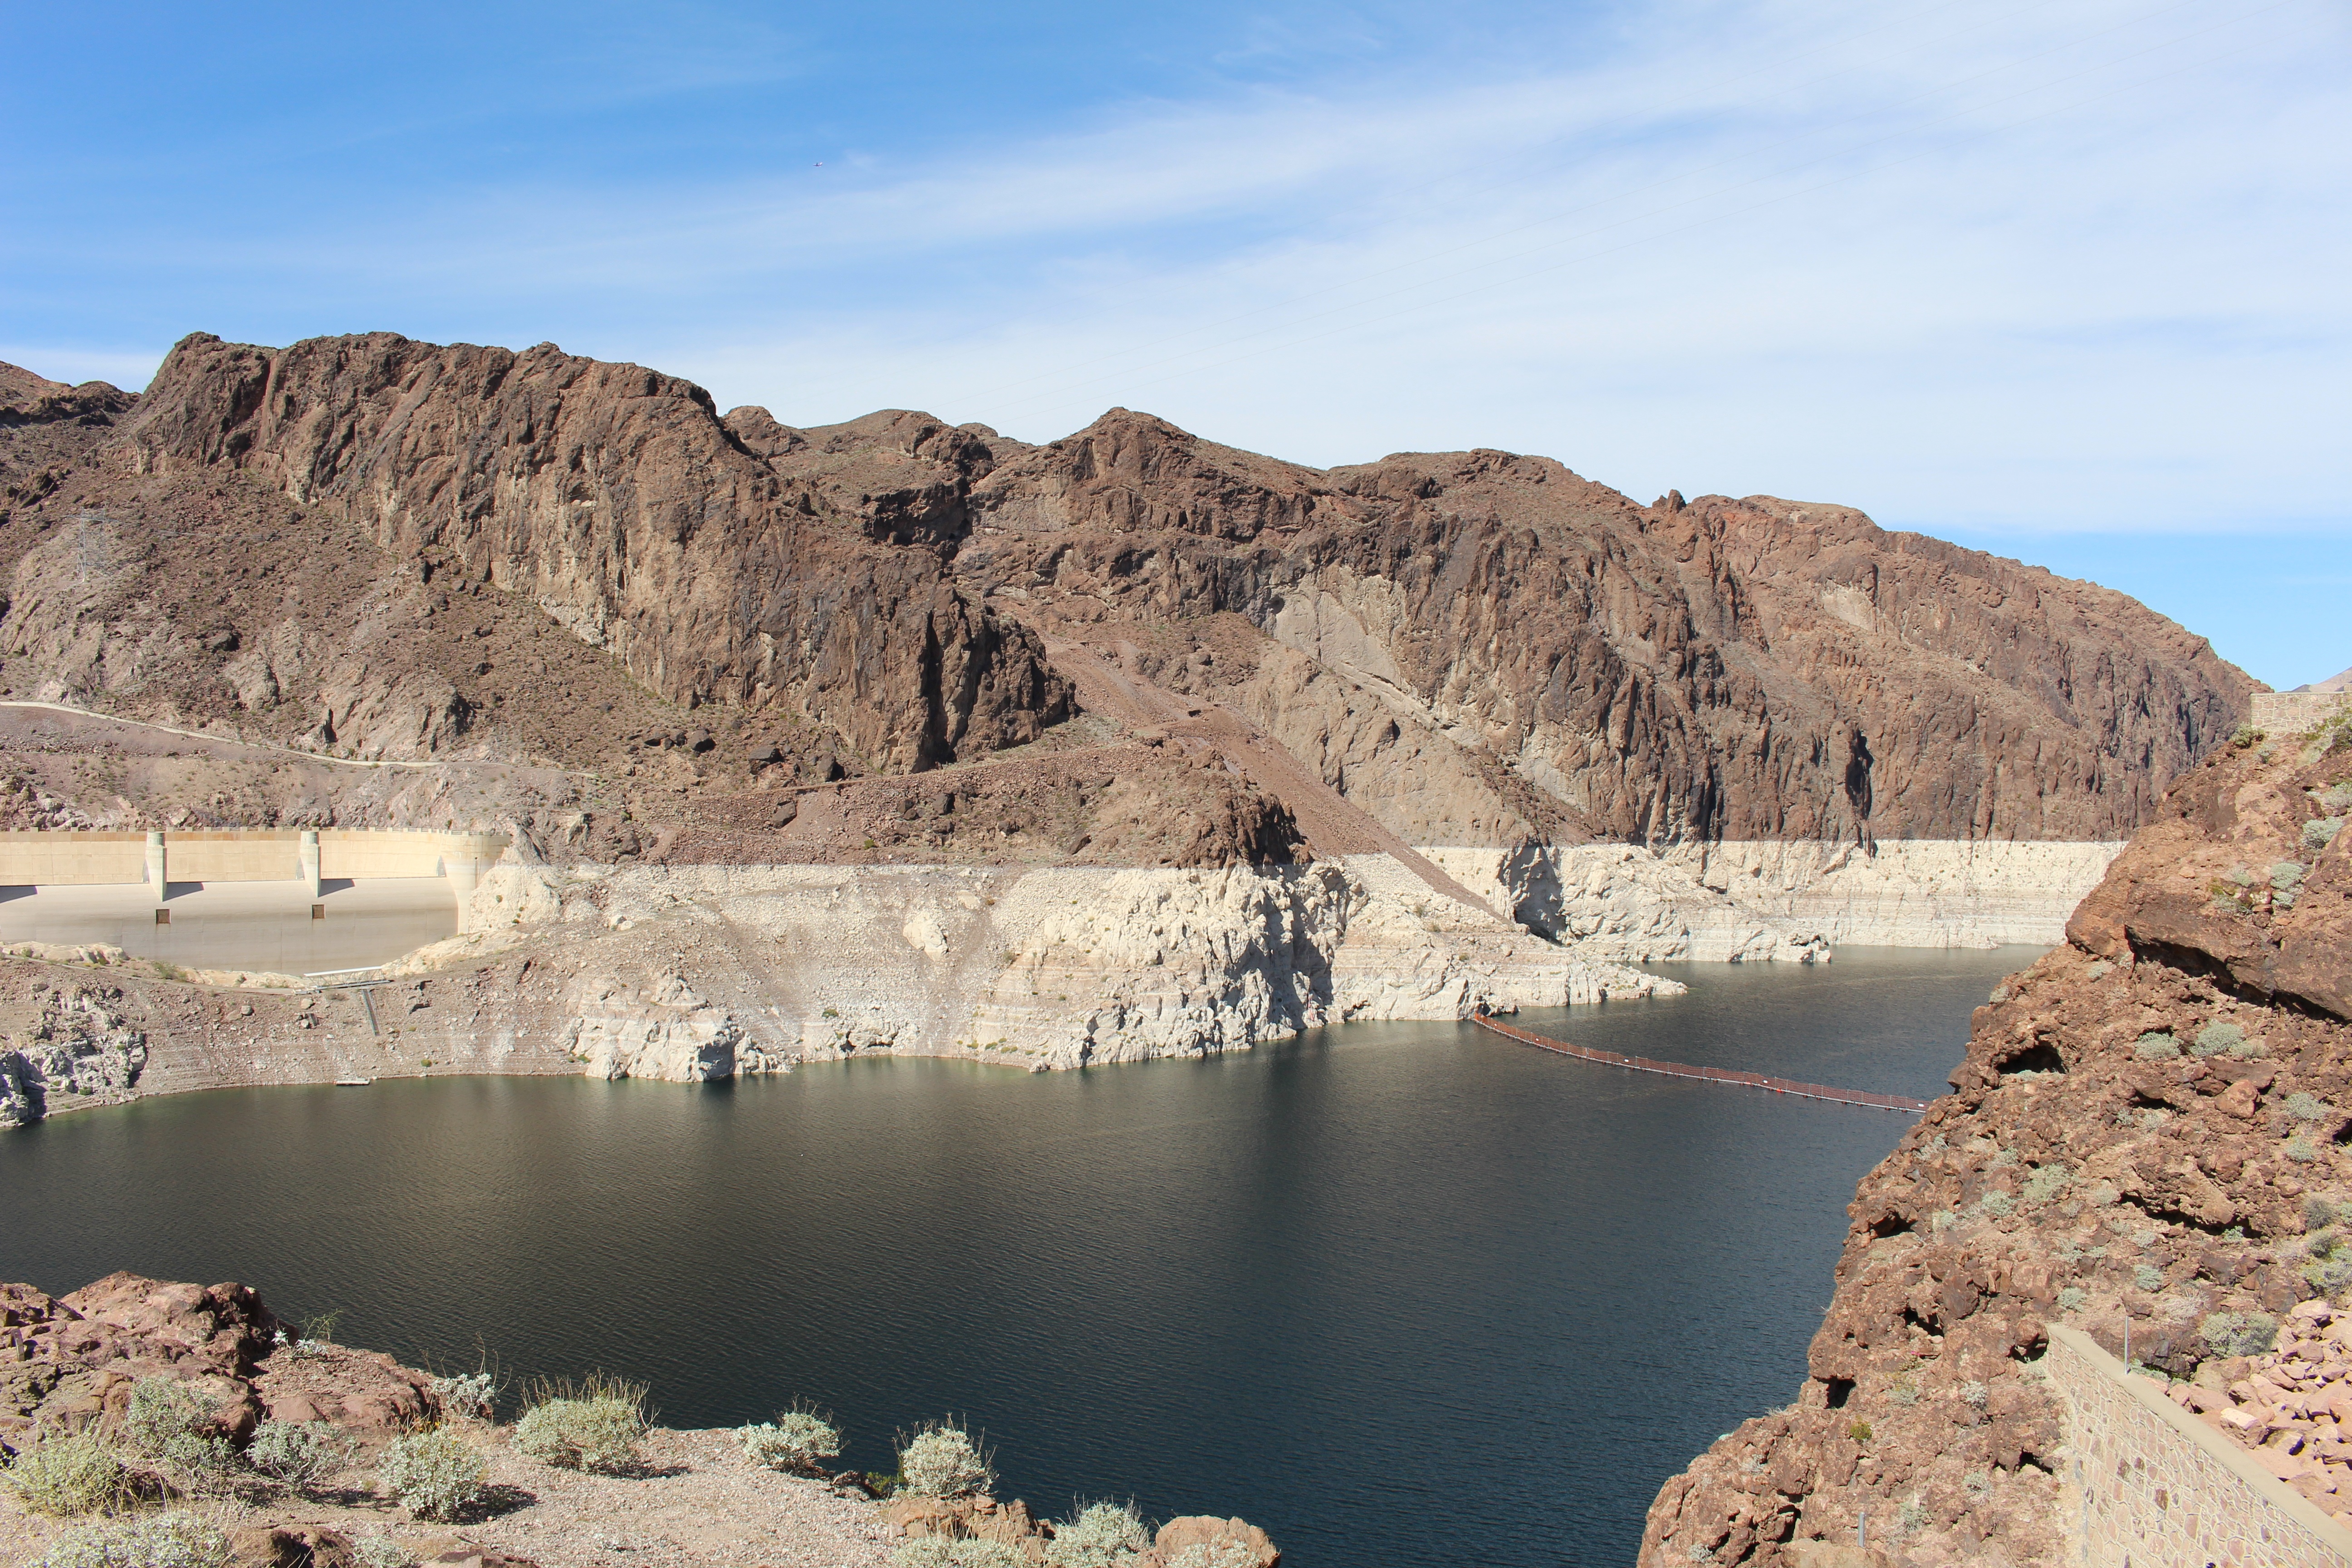
landscape, sea, water, rock, wilderness, mountain, architecture, sky, road, lake, valley, cliff, environment, natural, scenery, reservoir, trip, leisure, terrain, body of water, outdoors, relaxation, geology, canada, loch, crater lake, wadi, landform, the hoover dam, hoover, man made